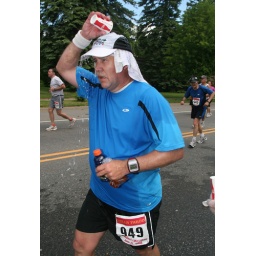
WALSGMAS0622c67Timothy Erickson, of Champlin, Minn., cools himself with a glass of water near the 49th Ave.